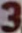
Number: 3